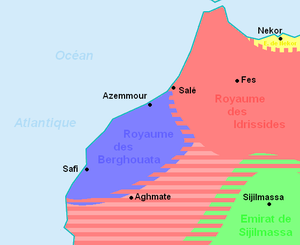
Carte du Royaume des Berghouata (Tamesna)
La Tamesna est une région historique située entre les oueds Bouregreg et Tensift.
L'expédition ziride contre les Berghouata a lieu en 979 et est dirigée par Bologhine ibn Ziri, émir ziride d'Ifrikiya, pour le compte de son suzerain le calife fatimide Al-Aziz.
Les Berghouatas sont un groupe de tribus berbères sur la côte atlantique du Maroc, appartenant à la confédération Masmouda. Après s'être alliés avec la révolte berbère sufrite kharijite au Maroc contre le califat omeyyade en 739/740, ils établissent un État indépendant dans la région du Tamesna, sur la côte atlantique entre Safi et Salé, sous la direction de Tarif al-Matghari.